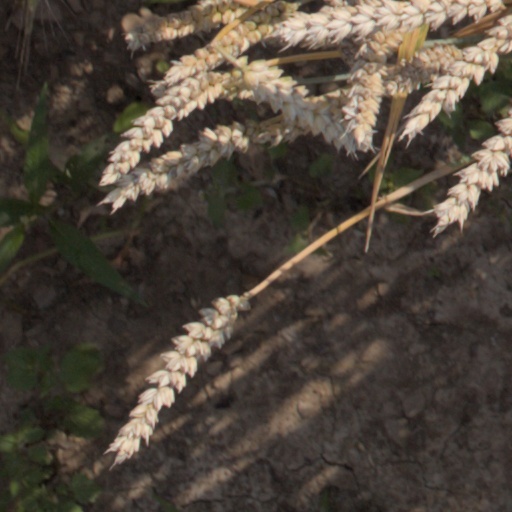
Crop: wheat